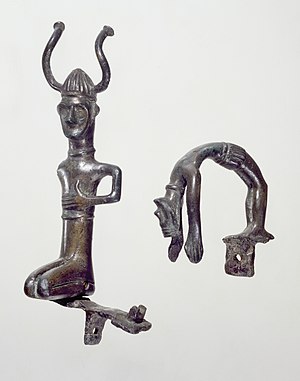
Grevensvængefundet
De to bevarede figurer på Nationalmuseet
Grevensvængefundet er et fund af bronzefigurer fra yngre bronzealder, fundet i 1700-tallet ved gården Grevensvænge nær Næstved. Ifølge en tegning fra 1779 består fundet af: